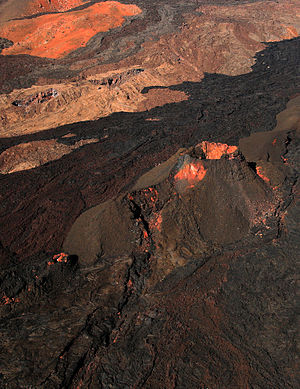
Mauna Loa
Mauna Loa set fra luften
"Mauna Loa er en aktiv skjoldvulkan i staten Hawaii, USA, beliggende på the Big Island, og en af de fem vulkaner i staten. Vulkanens hawaiianske navn ""Mauna Loa"" betyder ""langt bjerg"".